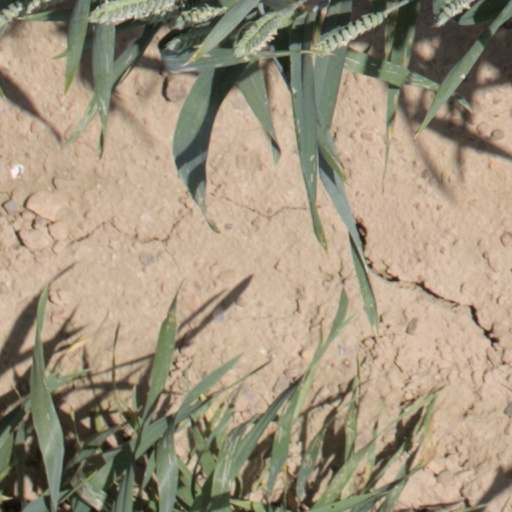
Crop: wheat